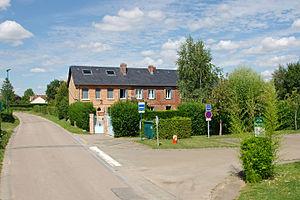
Maison en brique rose du 18e siècle rue Principale à Bois-l’Évêque
Bois-l'Évêque est une commune française située dans le département de la Seine-Maritime en région Normandie.